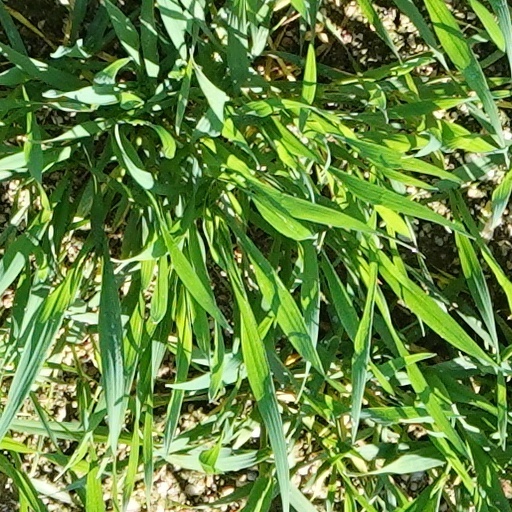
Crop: wheat